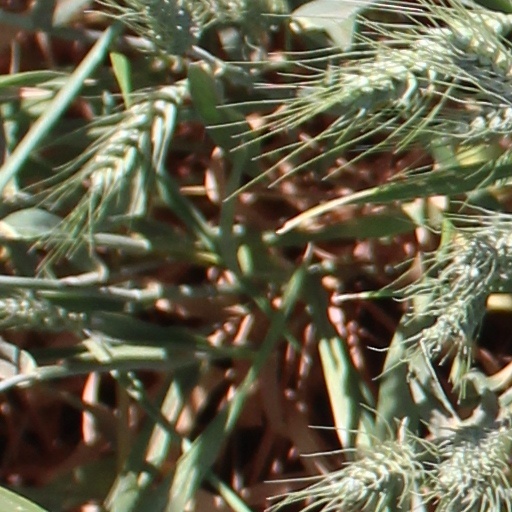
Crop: wheat